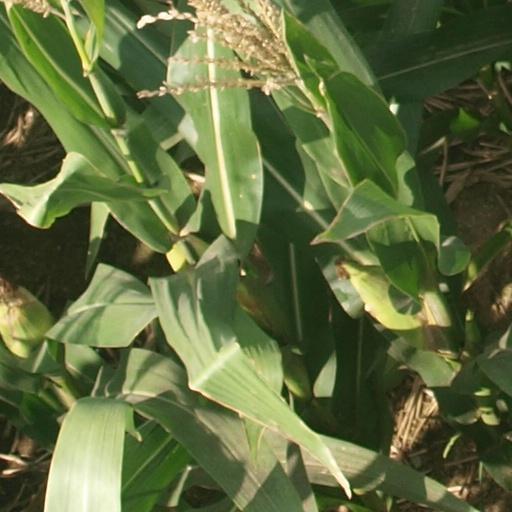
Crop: maize; corn